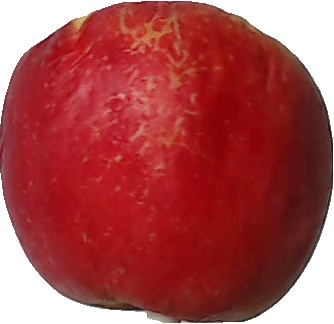
Label: apple_red_yellow_1